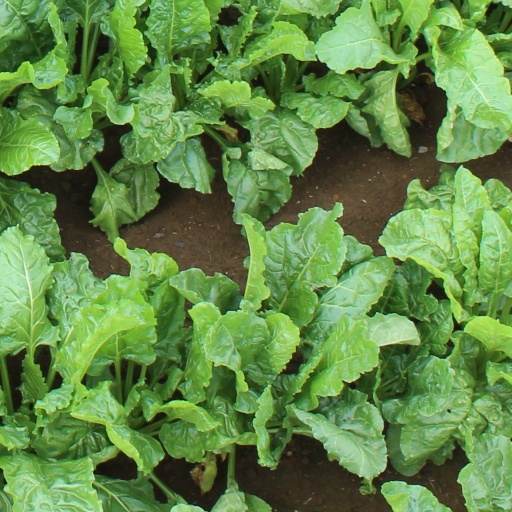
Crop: sugar beet